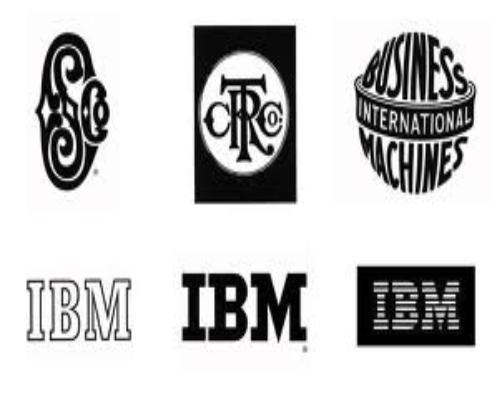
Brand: IBM
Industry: Electronic